Brian O'Connor (baseball coach)

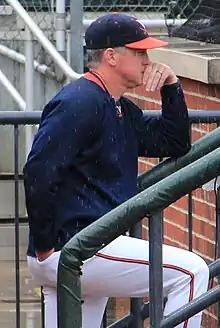

Brian Patrick O'Connor (born April 21, 1971) is an American college baseball head coach at Mississippi State University. He was previously the head coach of the Virginia Cavaliers from 2004 to 2025. O'Connor led the Cavaliers to fourteen NCAA baseball tournaments and seven College World Series Appearances during his time in Charlottesville, including the 2009 College World Series, the first in school history; the 2011 College World Series, as the No. 1 national seed; the 2014 College World Series, as the No. 3 national seed; and the 2015 College World Series, which they won and became National Champions for the first time in school history.